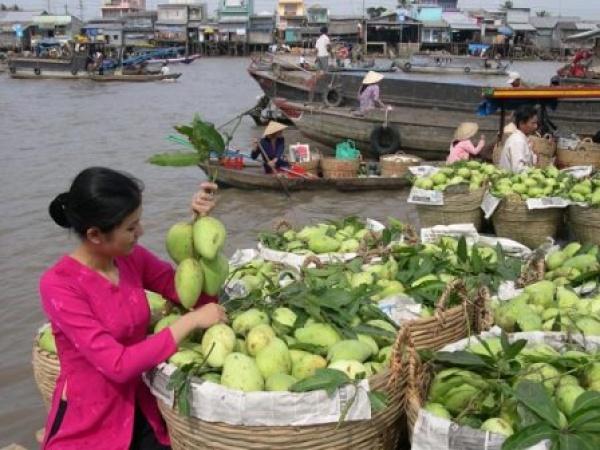
có nhiều thùng xoài xuất hiện gần cô gái mặc áo dài màu hồng